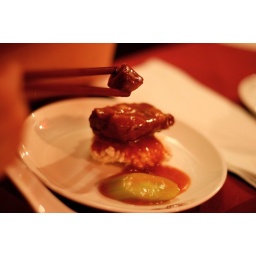
spare ribs in a sweet sauce (made only with fruit - no sugar or vinegar) on a crispy rice cake